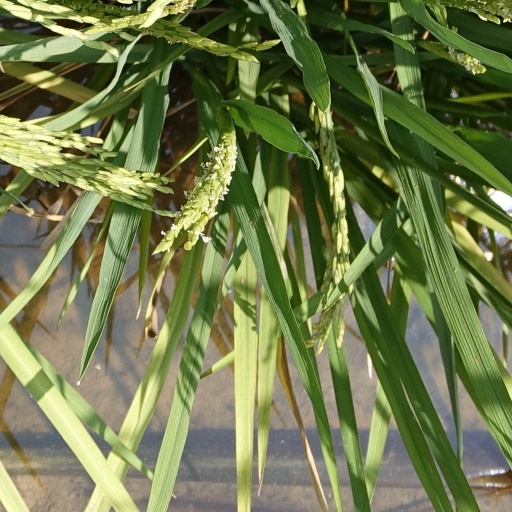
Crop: rice